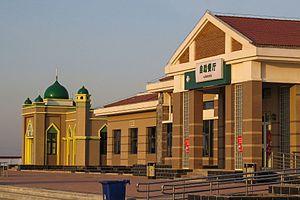
Le xian autonome hui de Mengcun est un district administratif de la province chinoise du Hebei. Il est placé sous la juridiction de la ville-préfecture de Cangzhou.